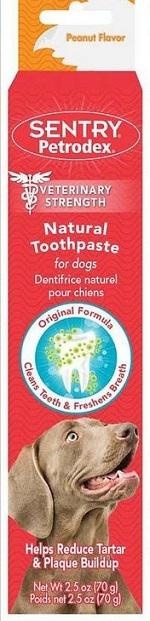
Sentry Petrodex Veterinary Strength Natural Peanut Flavor Toothpaste for Dogs
Sentry Petrodex Veterinary Strength Natural Peanut Toothpaste is formulated specifically for pets and uses all-natural abrasives and chlorophyll. This original formula cleans teeth, helps reduce tartar and plaque buildup and also fights bad breath. The toothpaste comes in peanut flavor, which dogs just can't resist! -Cleans teeth and freshens breath -Helps reduce tartar and plaque buildup -Uses all-natural abrasives to clean and chlorophyll to help freshen breath -Peanut flavor
Brand: Sentry
Category: Animals & Pet Supplies > Pet Supplies > Pet Oral Care Supplies > Toothpaste